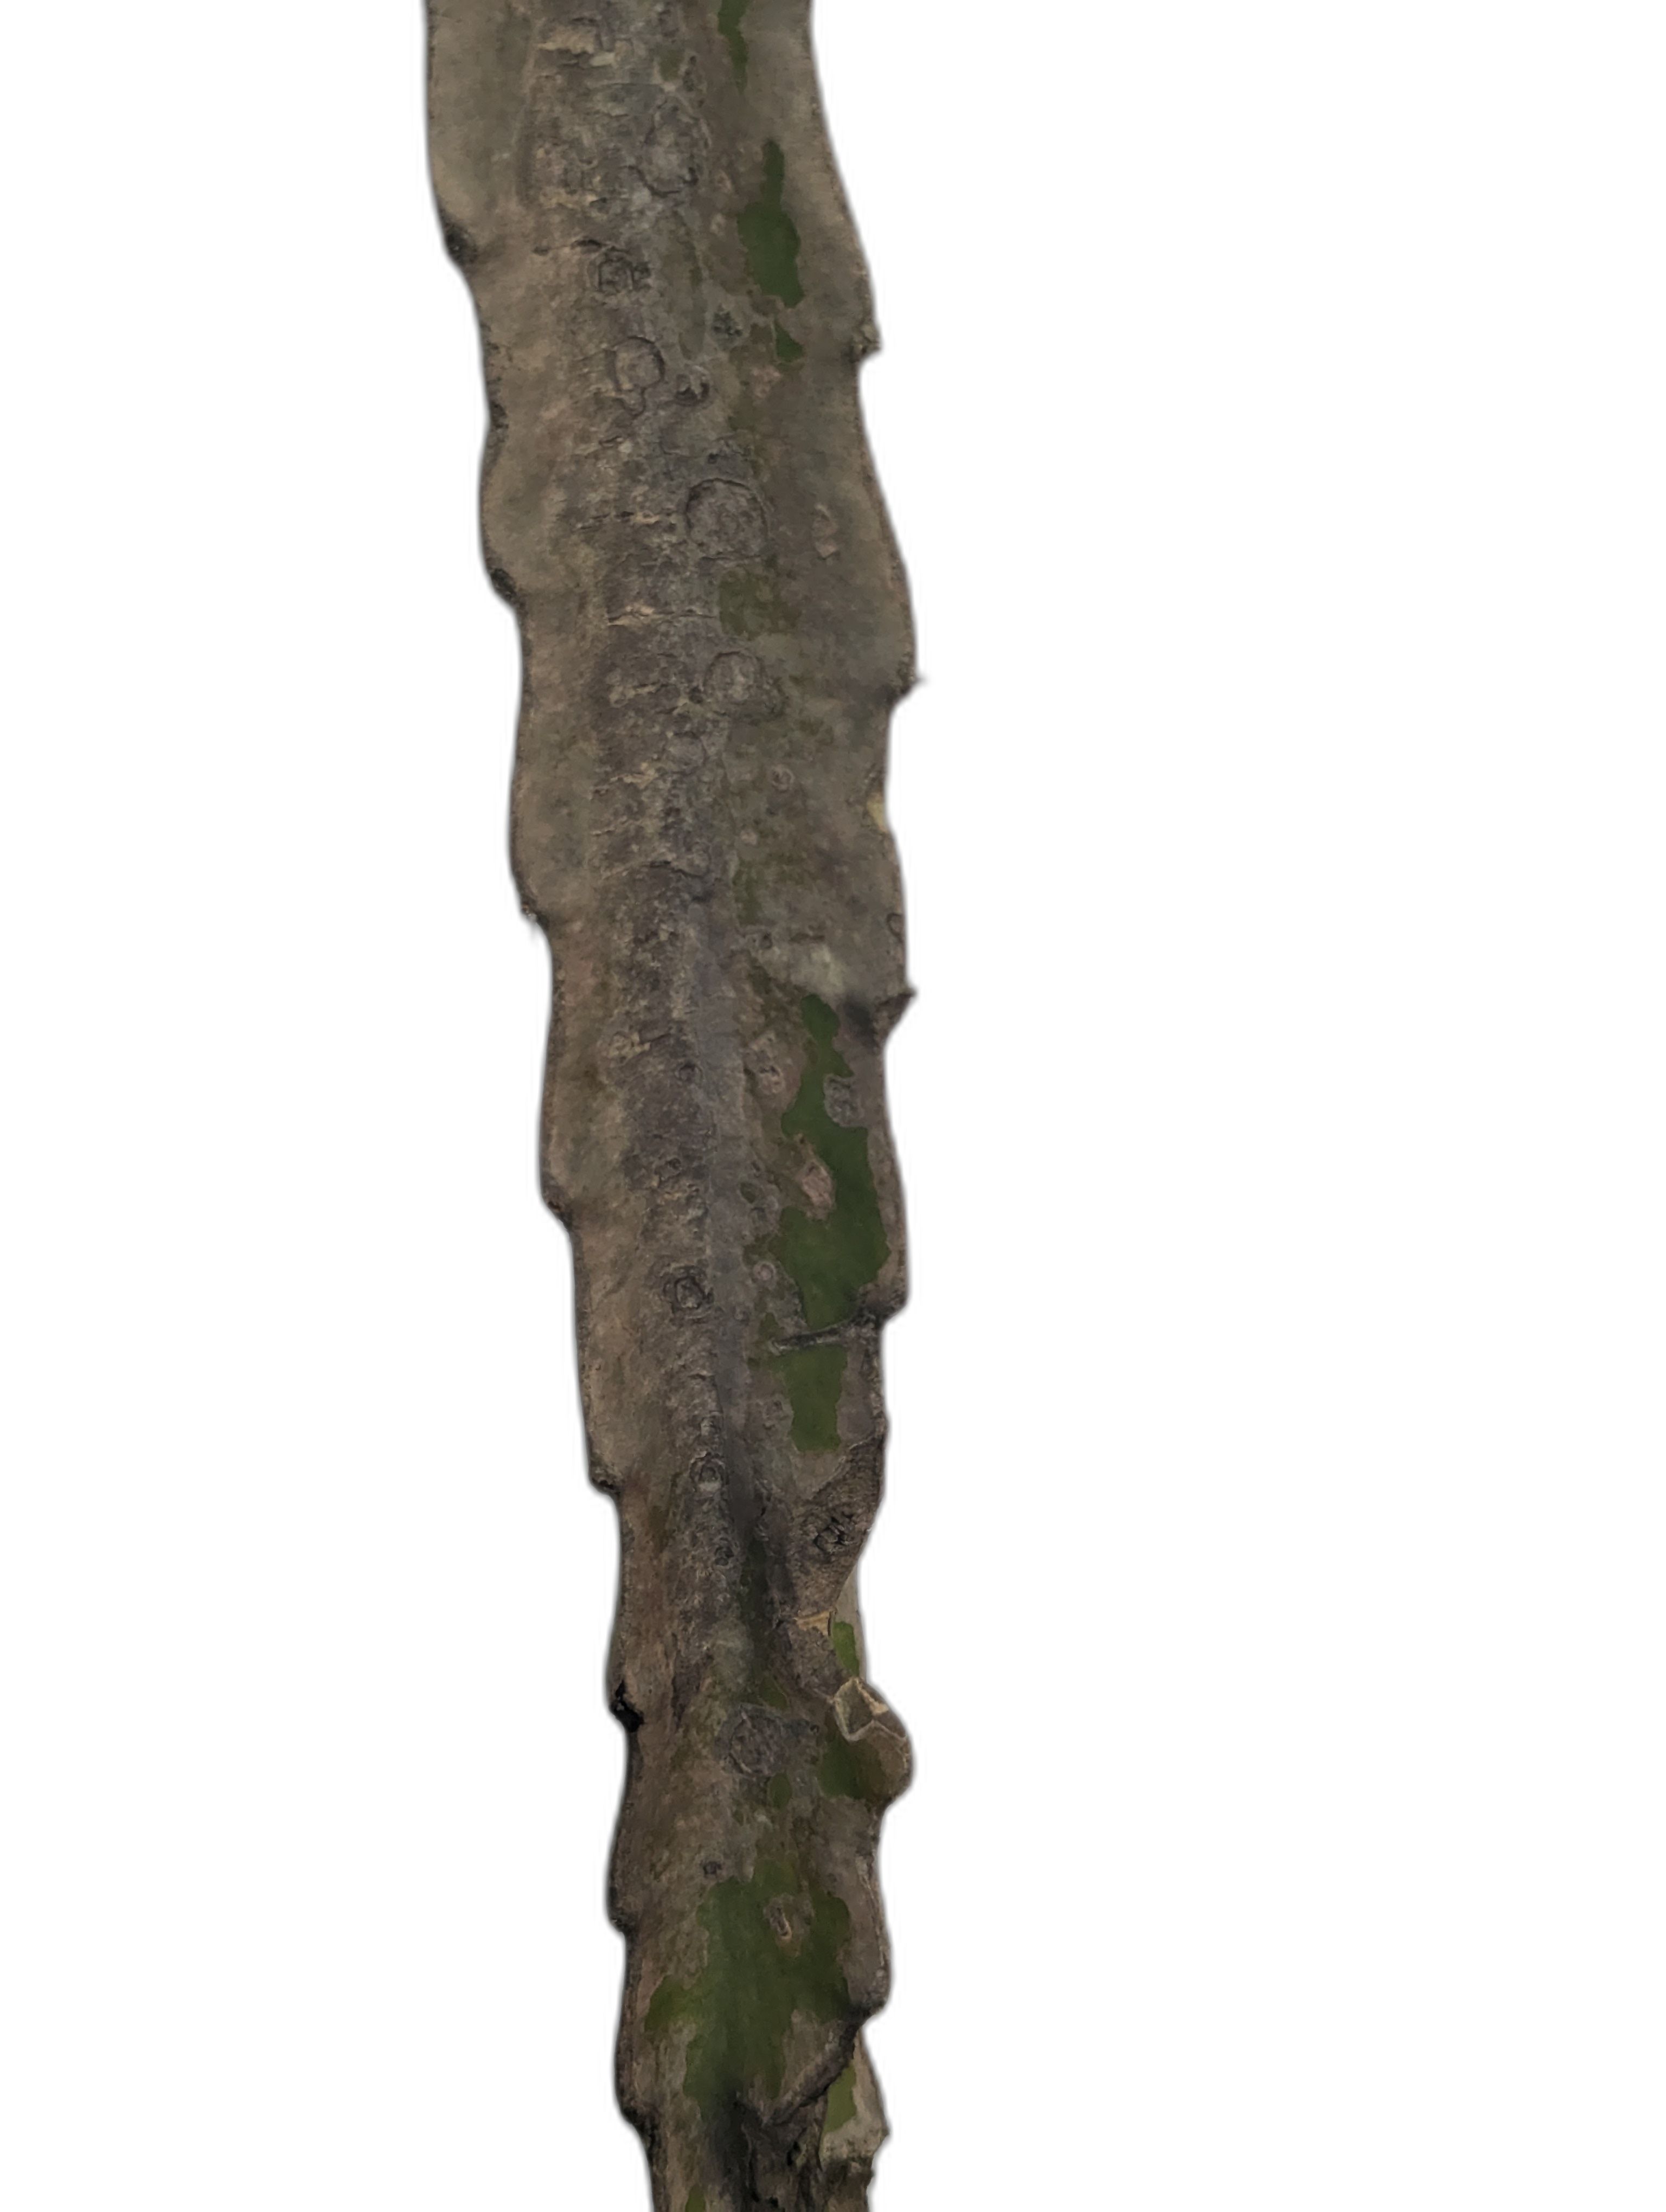
Label: Bad leaf